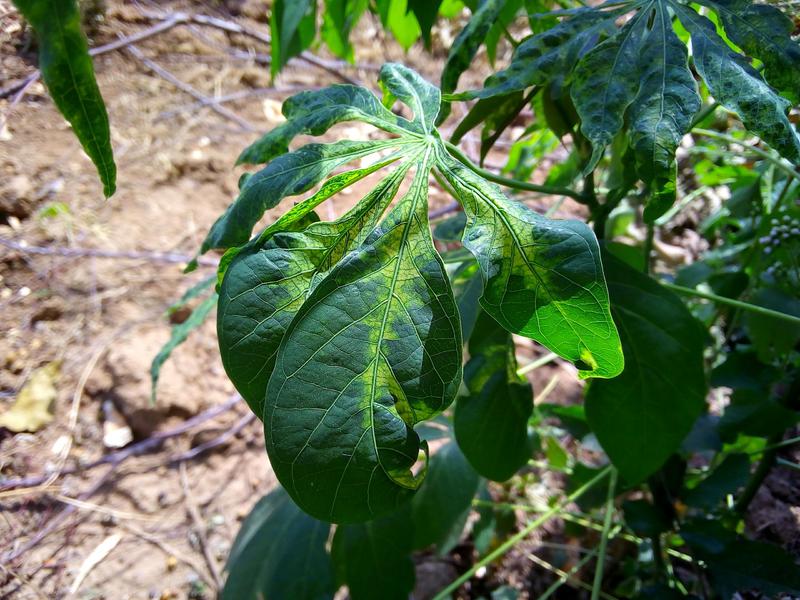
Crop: cassava
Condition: mosaic_disease